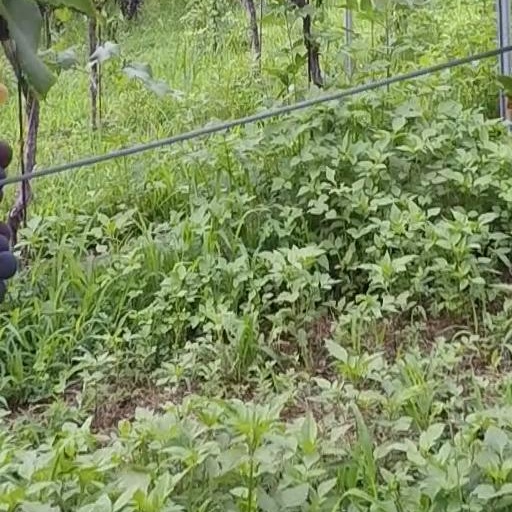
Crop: grape